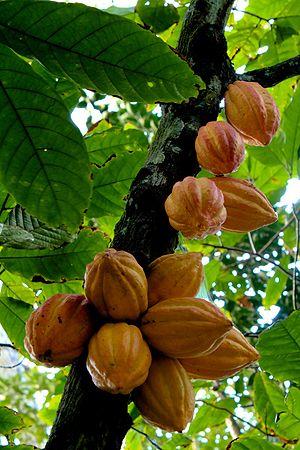
En botanique, une plante cauliflore est une plante dont les fleurs et/ou les fruits poussent directement sur le tronc ou les branches et non pas sur des tiges comme c'est le cas pour la plupart des végétaux. C'est généralement une caractéristique d'arbre tropical.